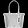
Label: Bag